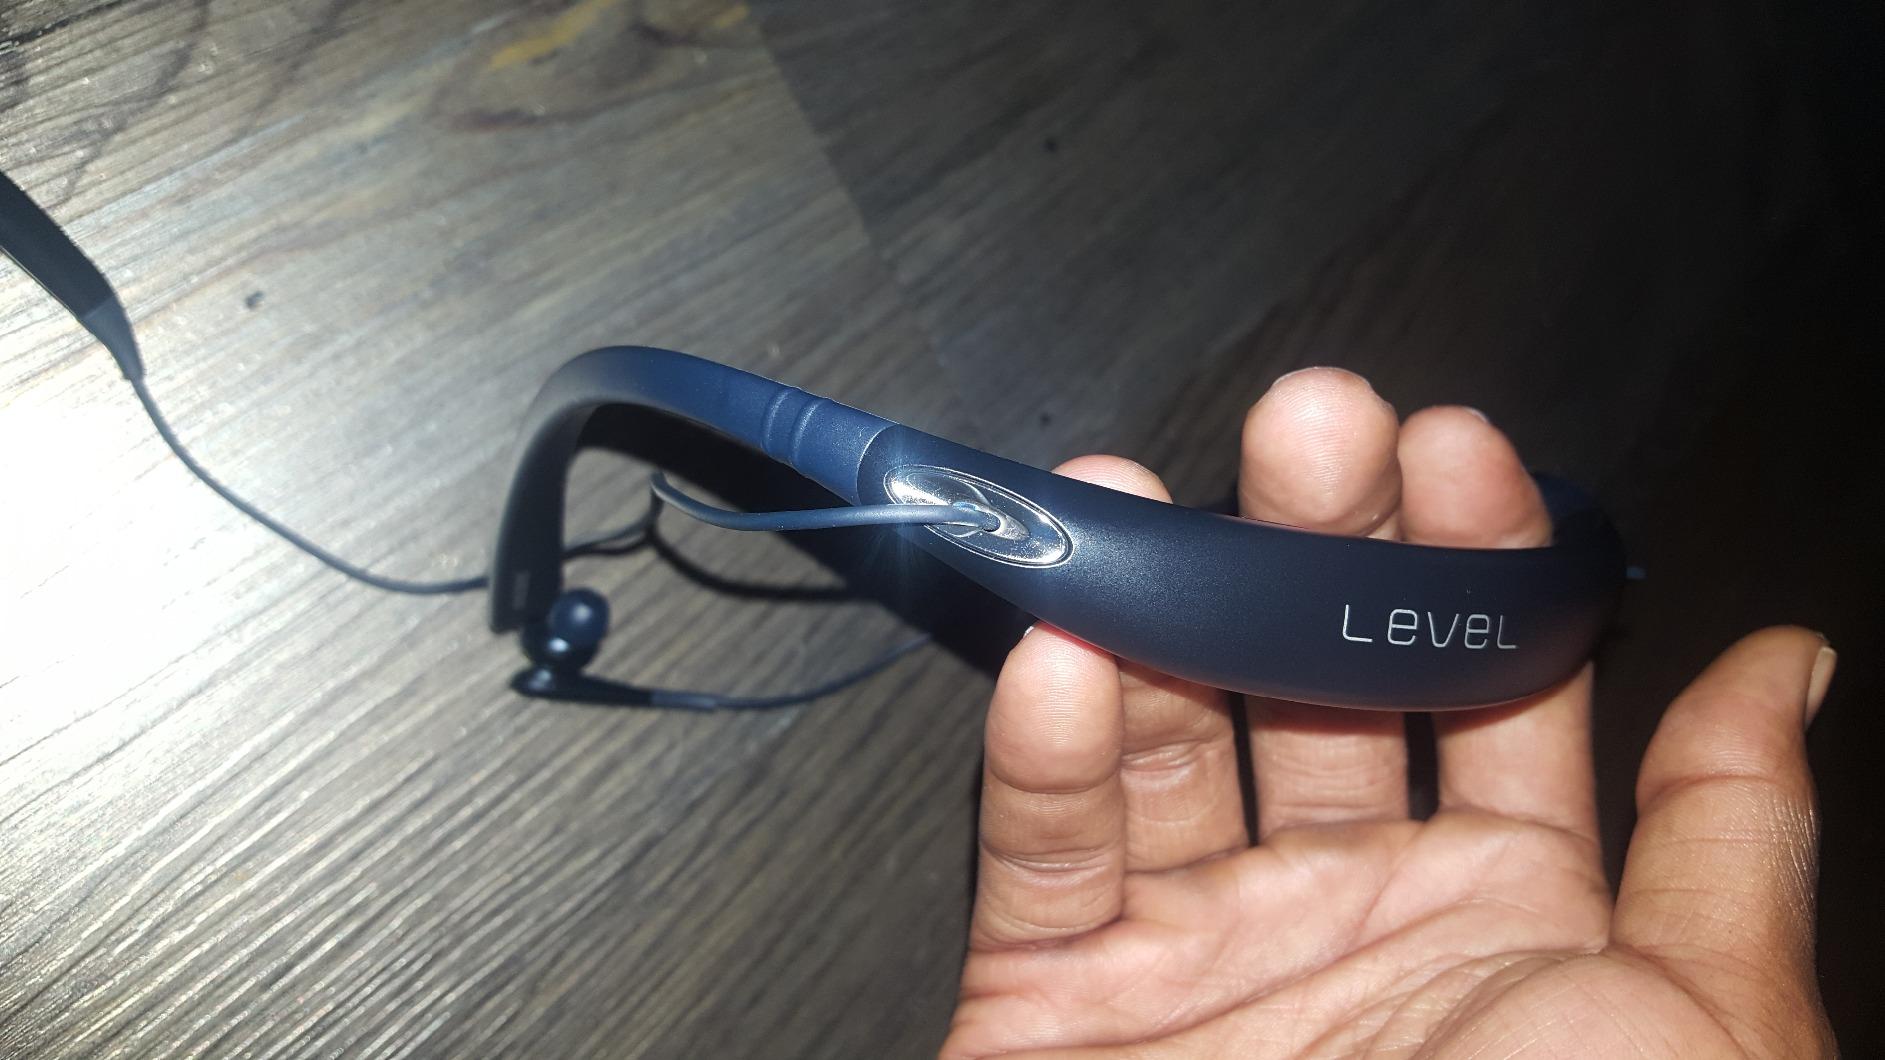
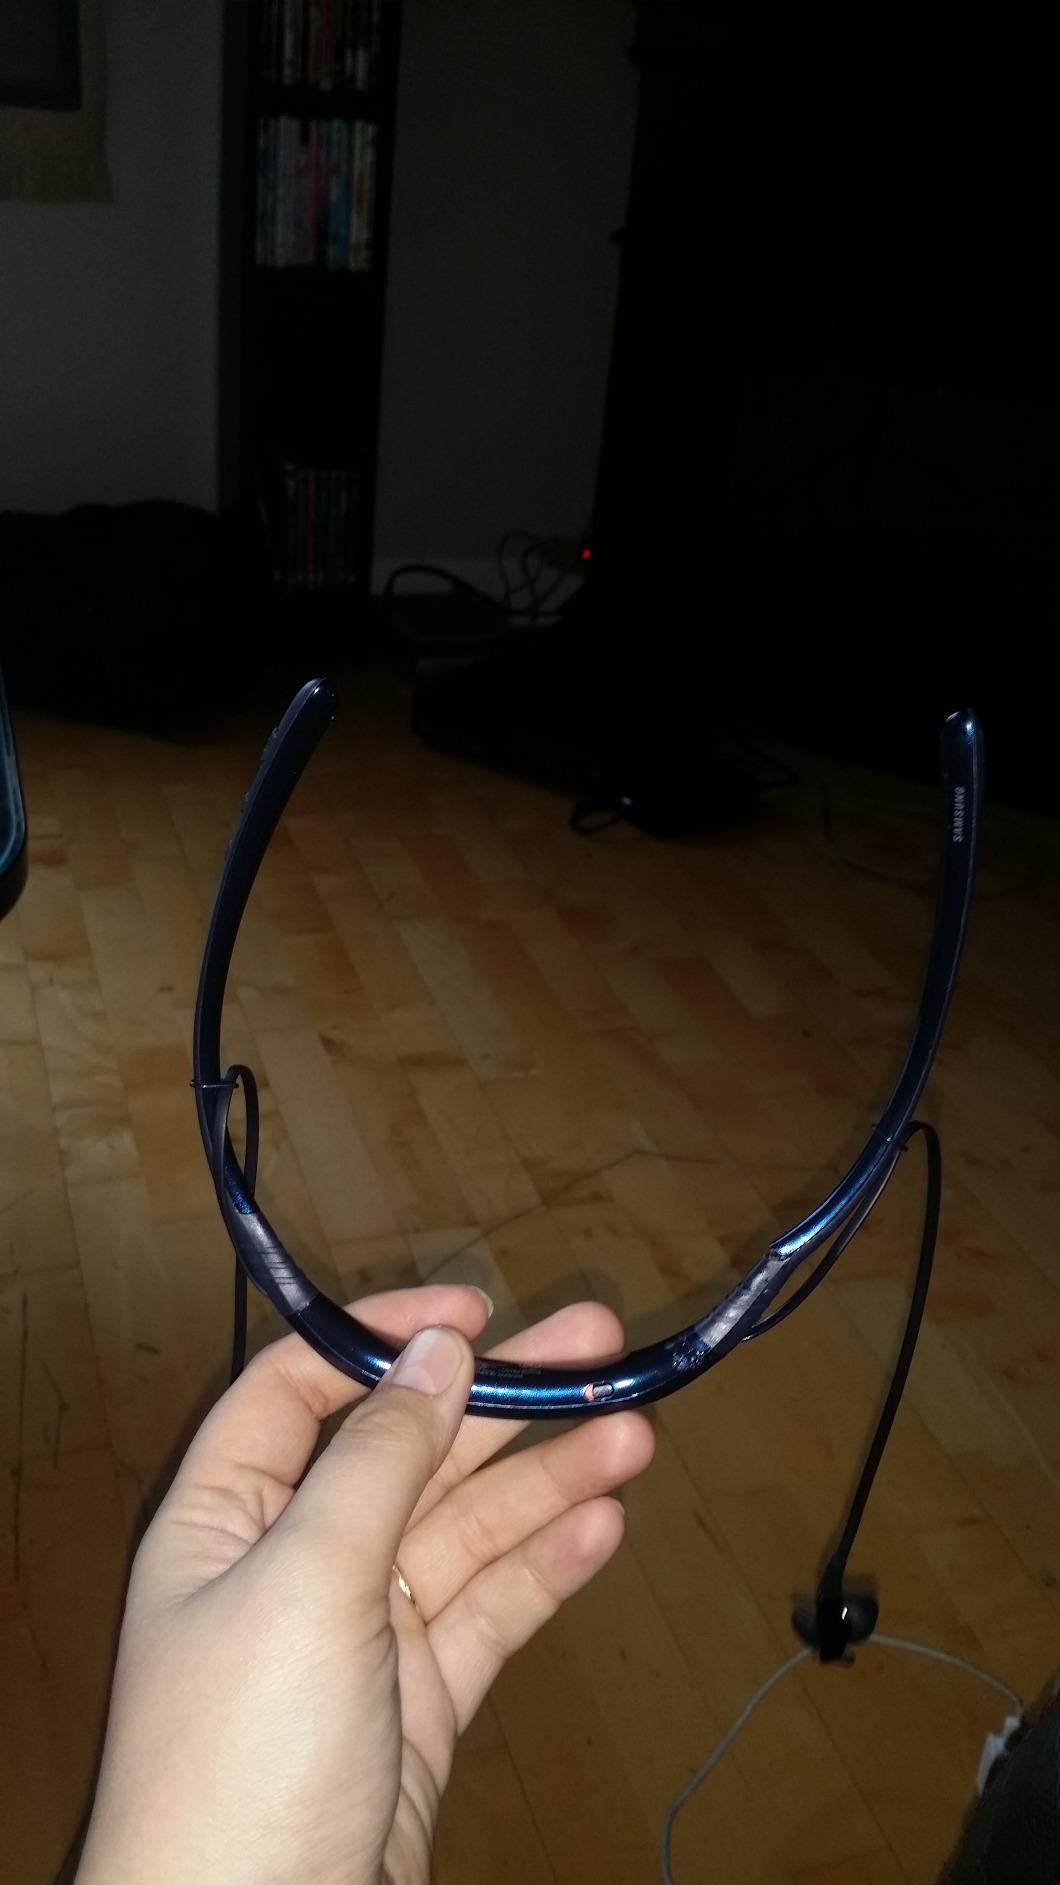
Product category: headphones
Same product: no